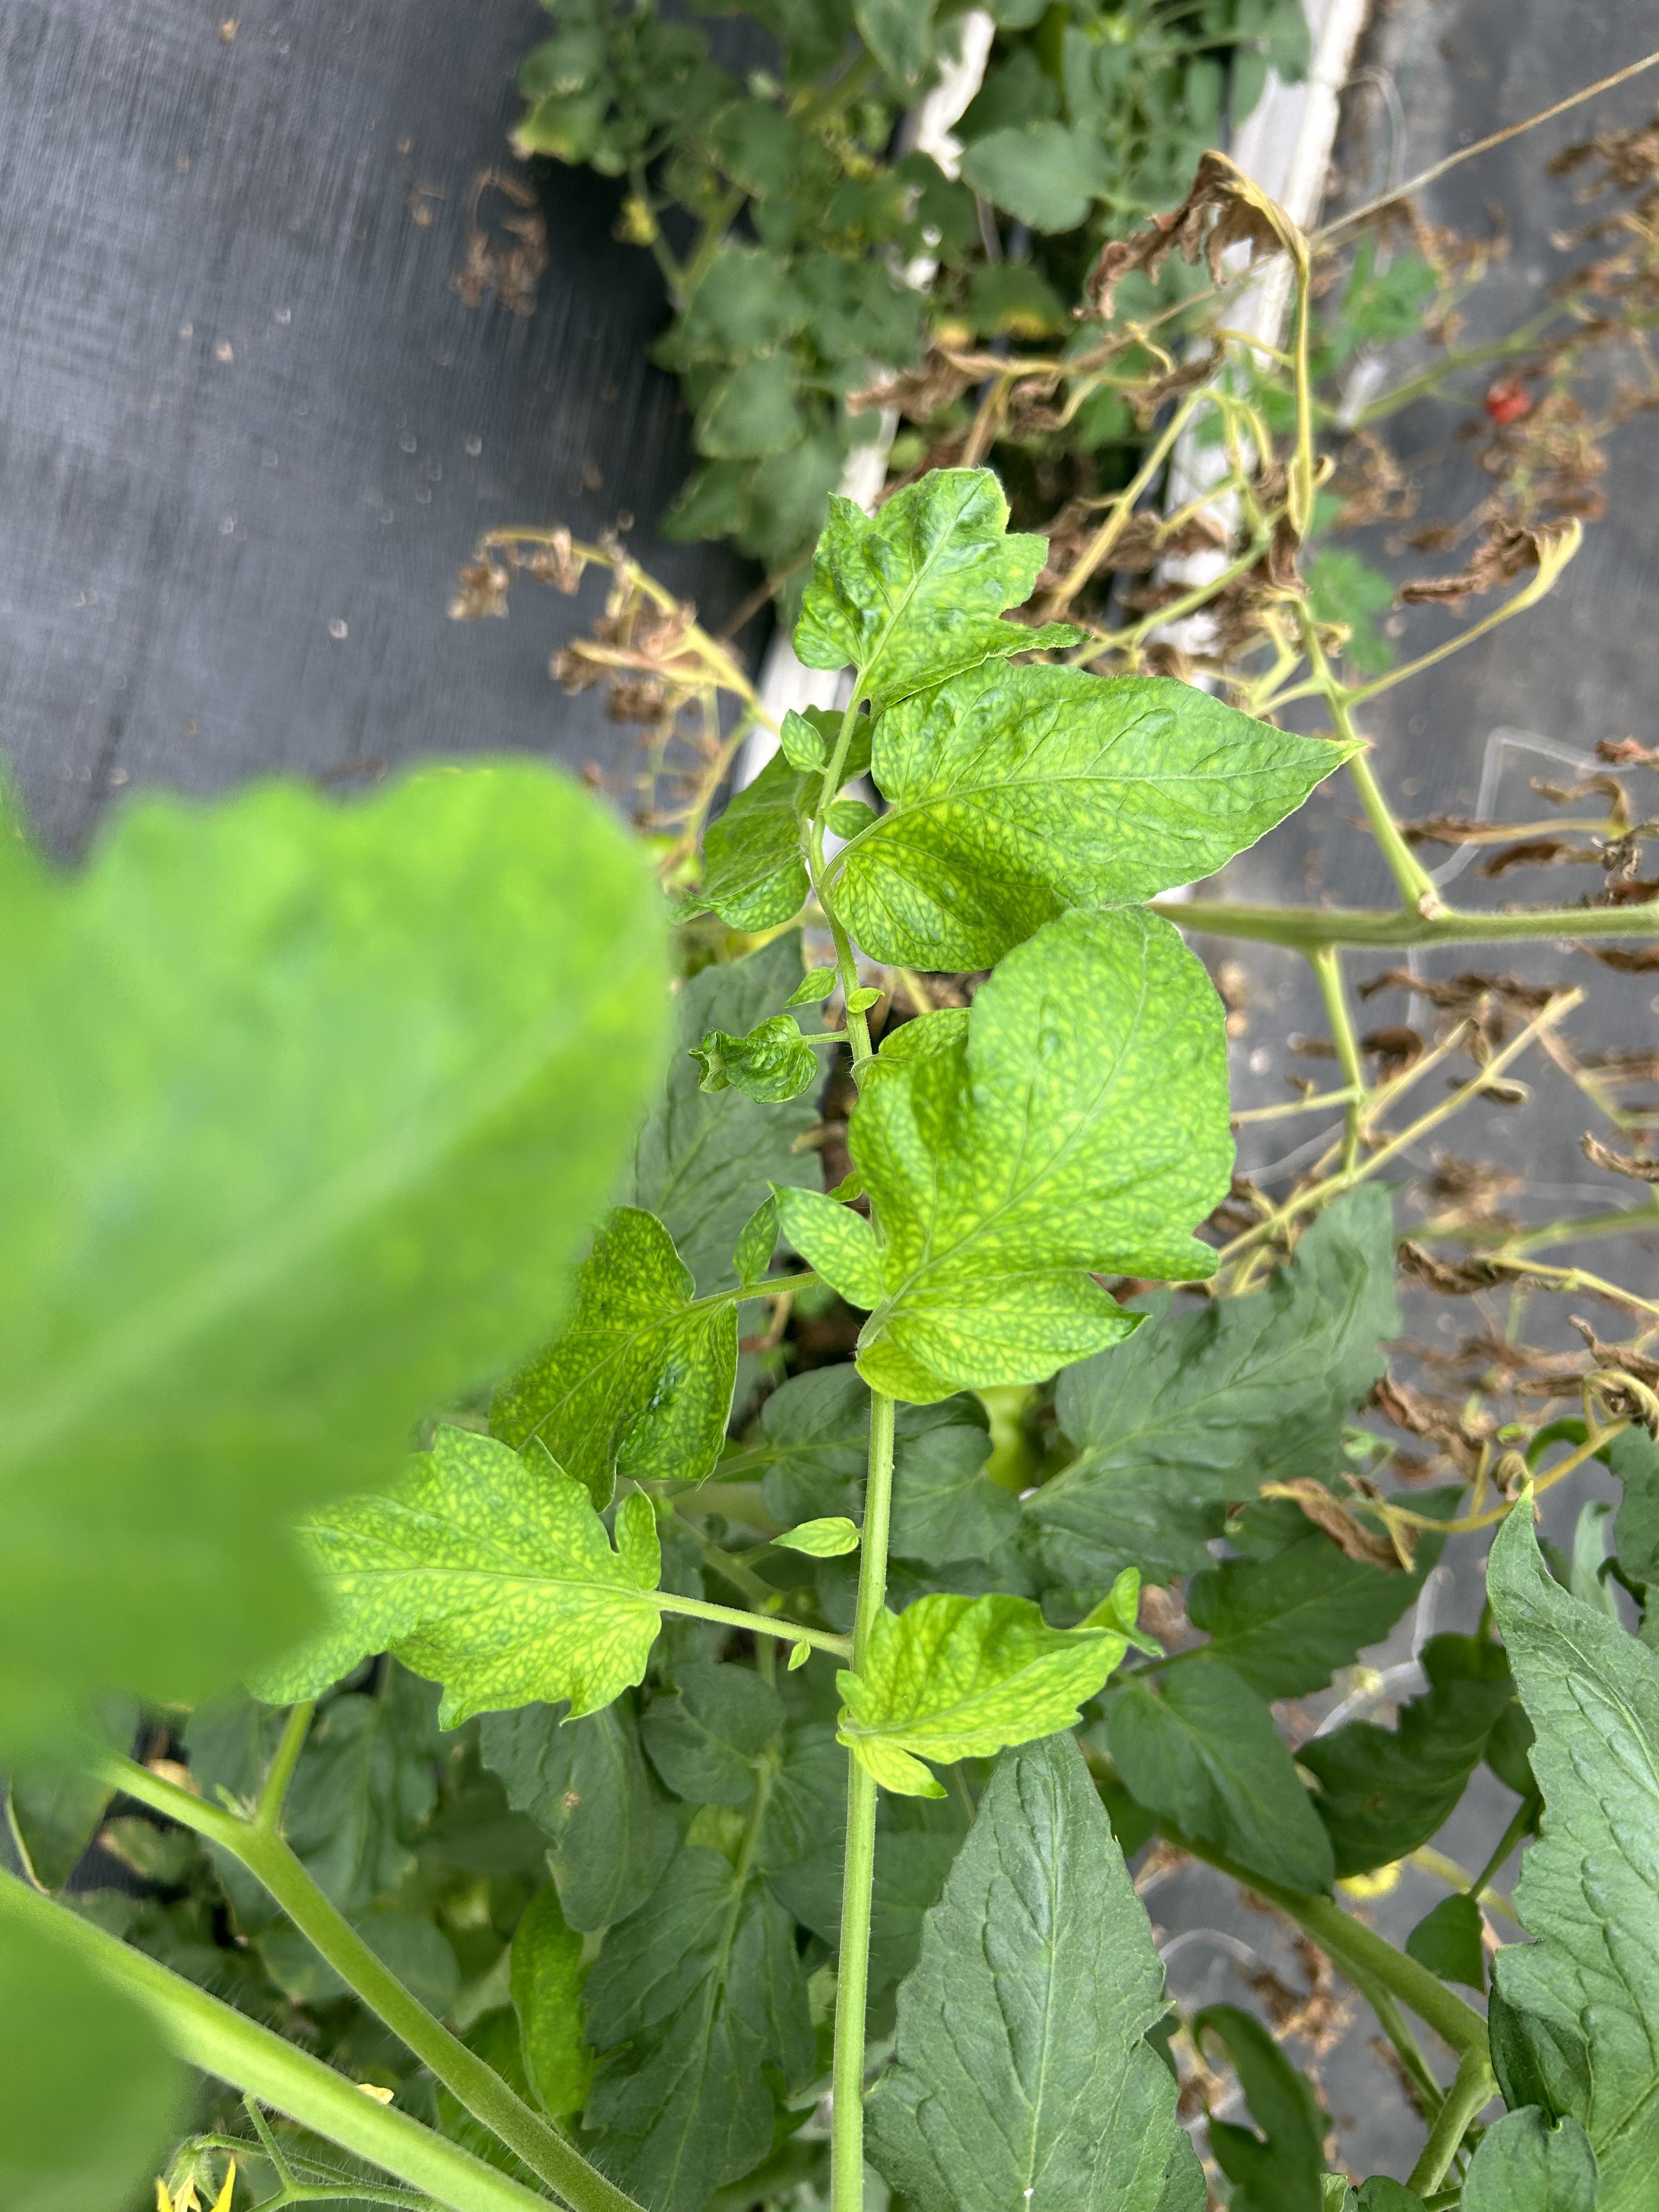
Disease: Viral